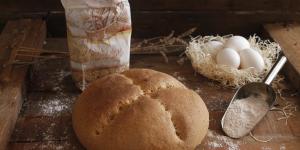
pan integral con huevo